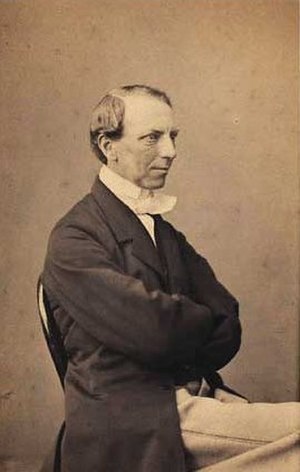
Frederik Adolph Mørck
Frederik Adolph Mørck